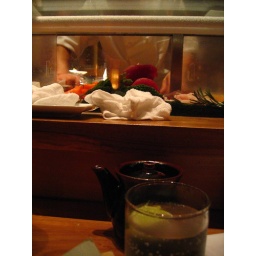
the best seat in the house